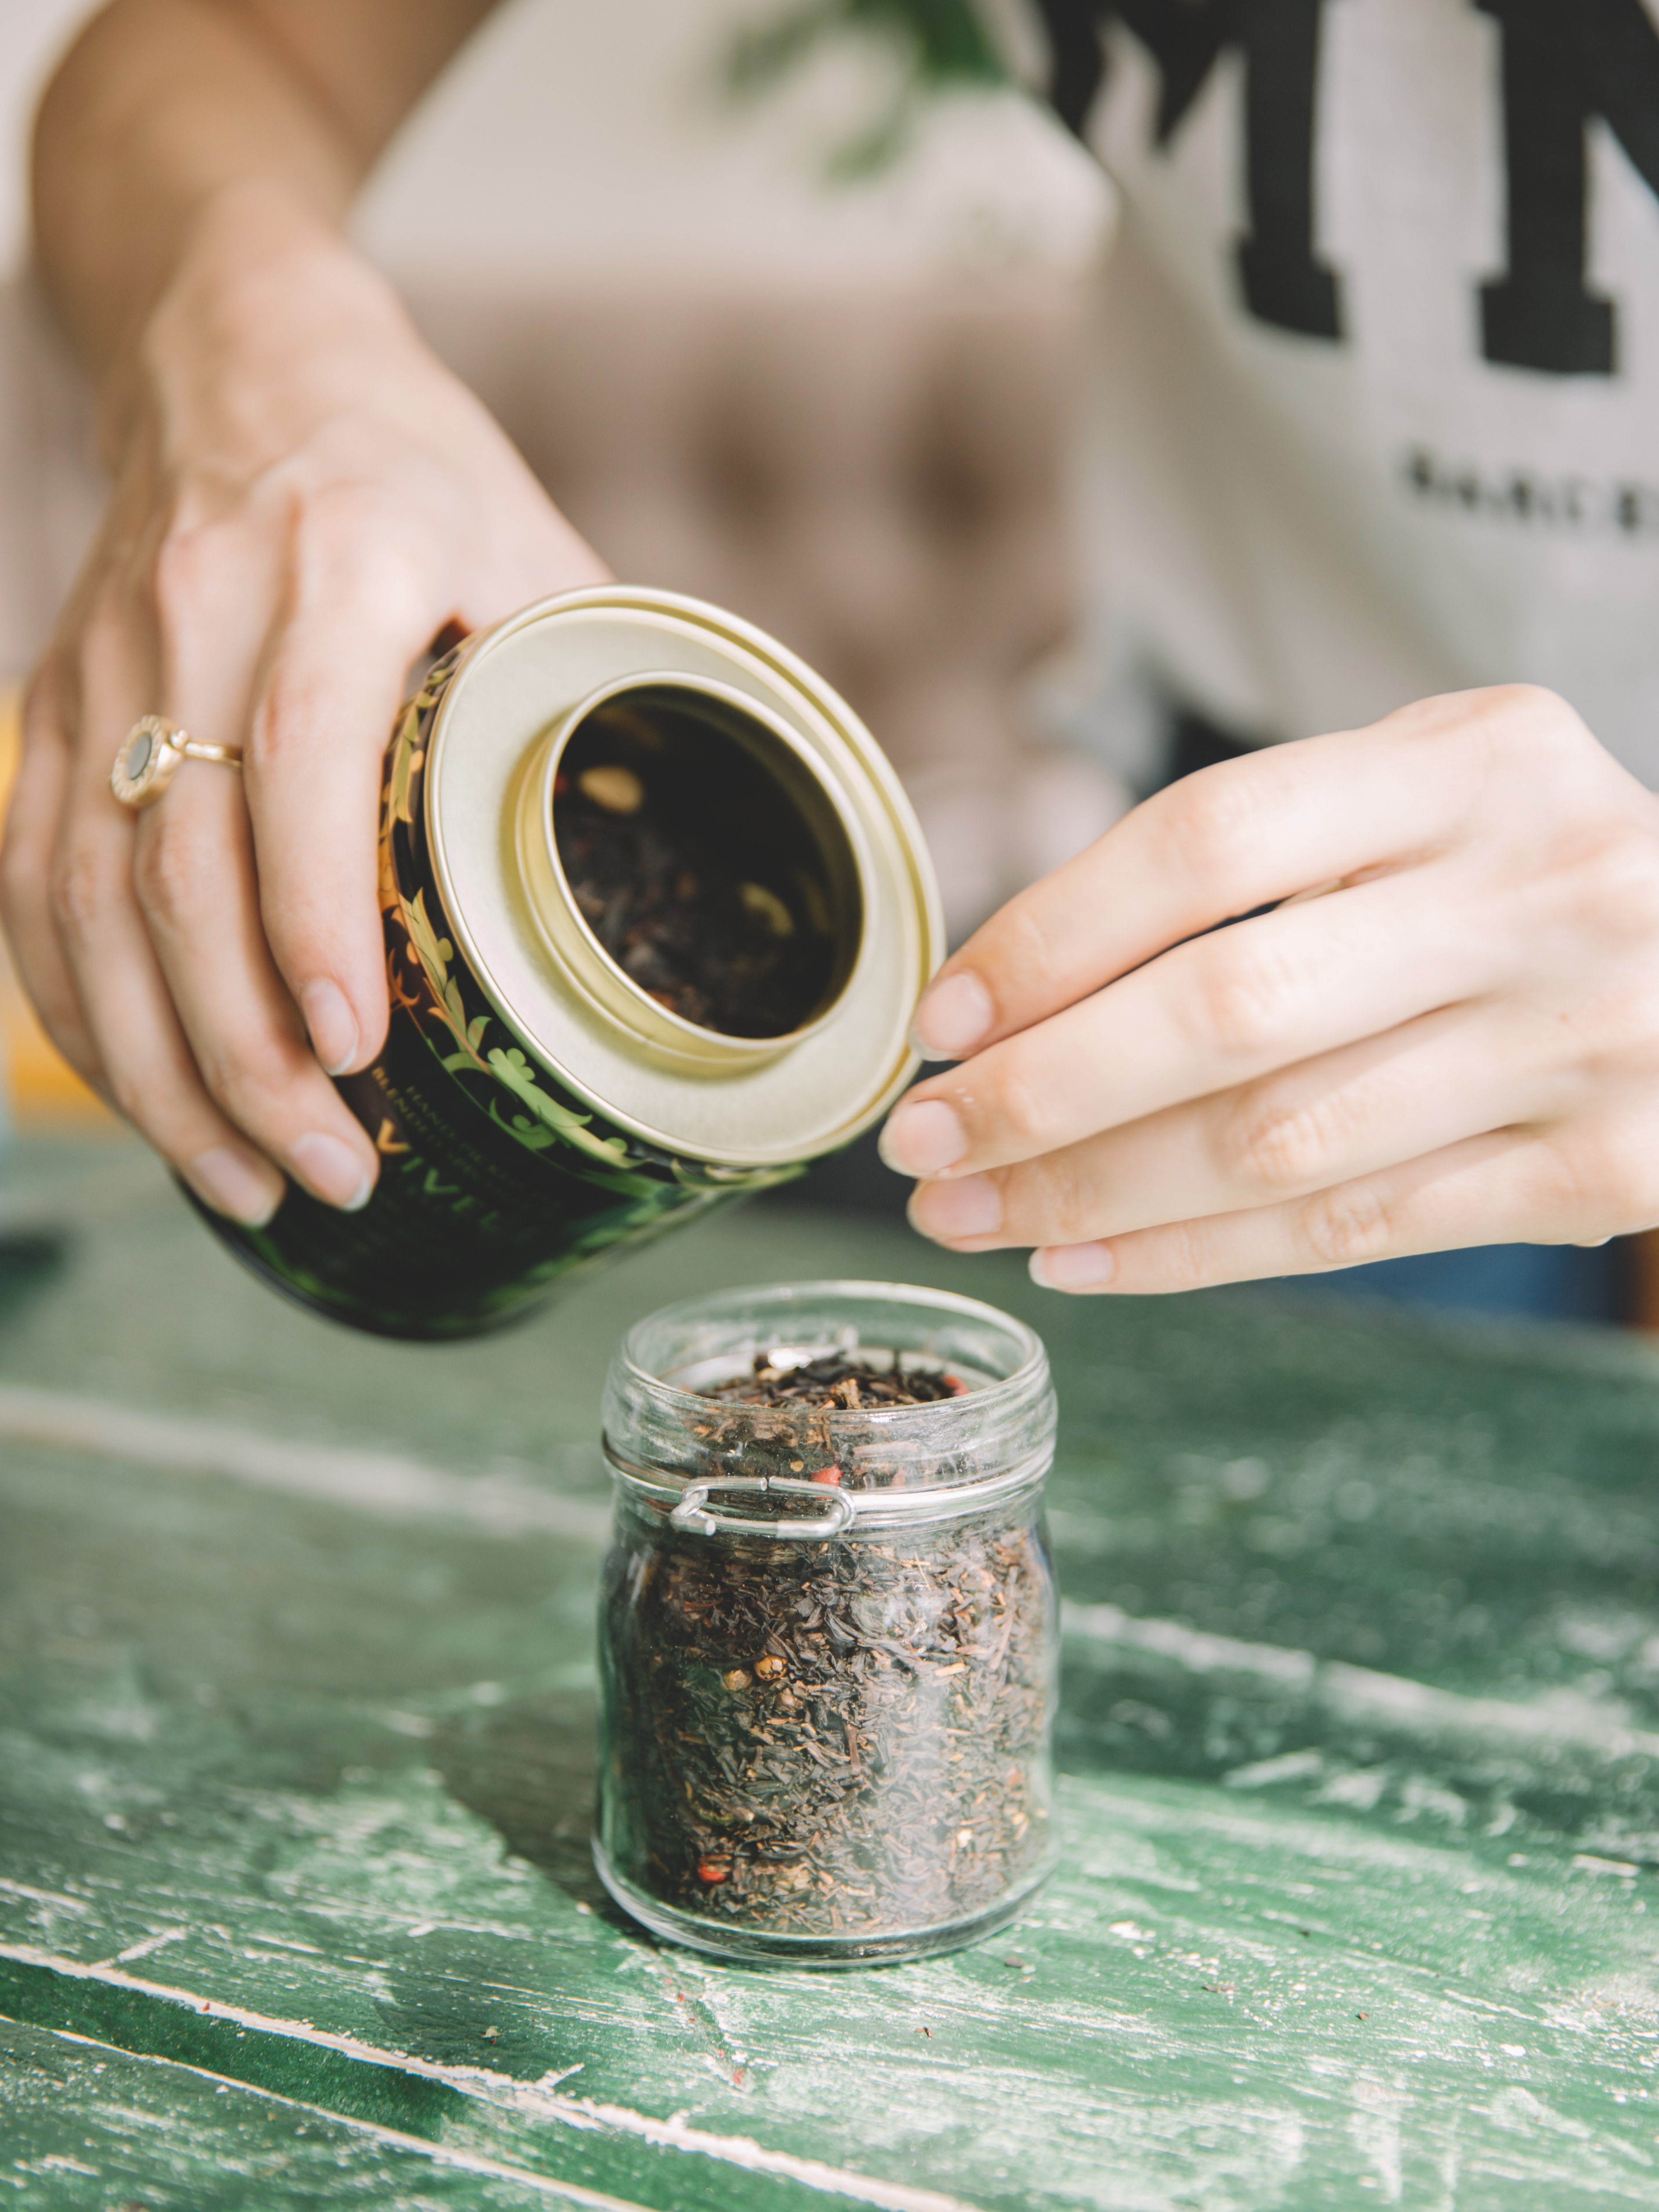
mason jar, hand, drinkware, nail, finger, home accessories, tableware